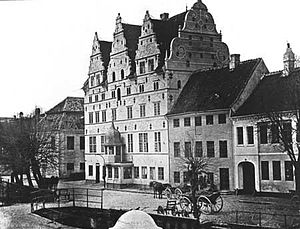
Heinrich Tønnies / Referencer
Jens Bangs Stenhus, ca. 1890
Johan Georg Heinrich Ludwig Tønnies, født Tönnies var en tyskfødt dansk fotograf.